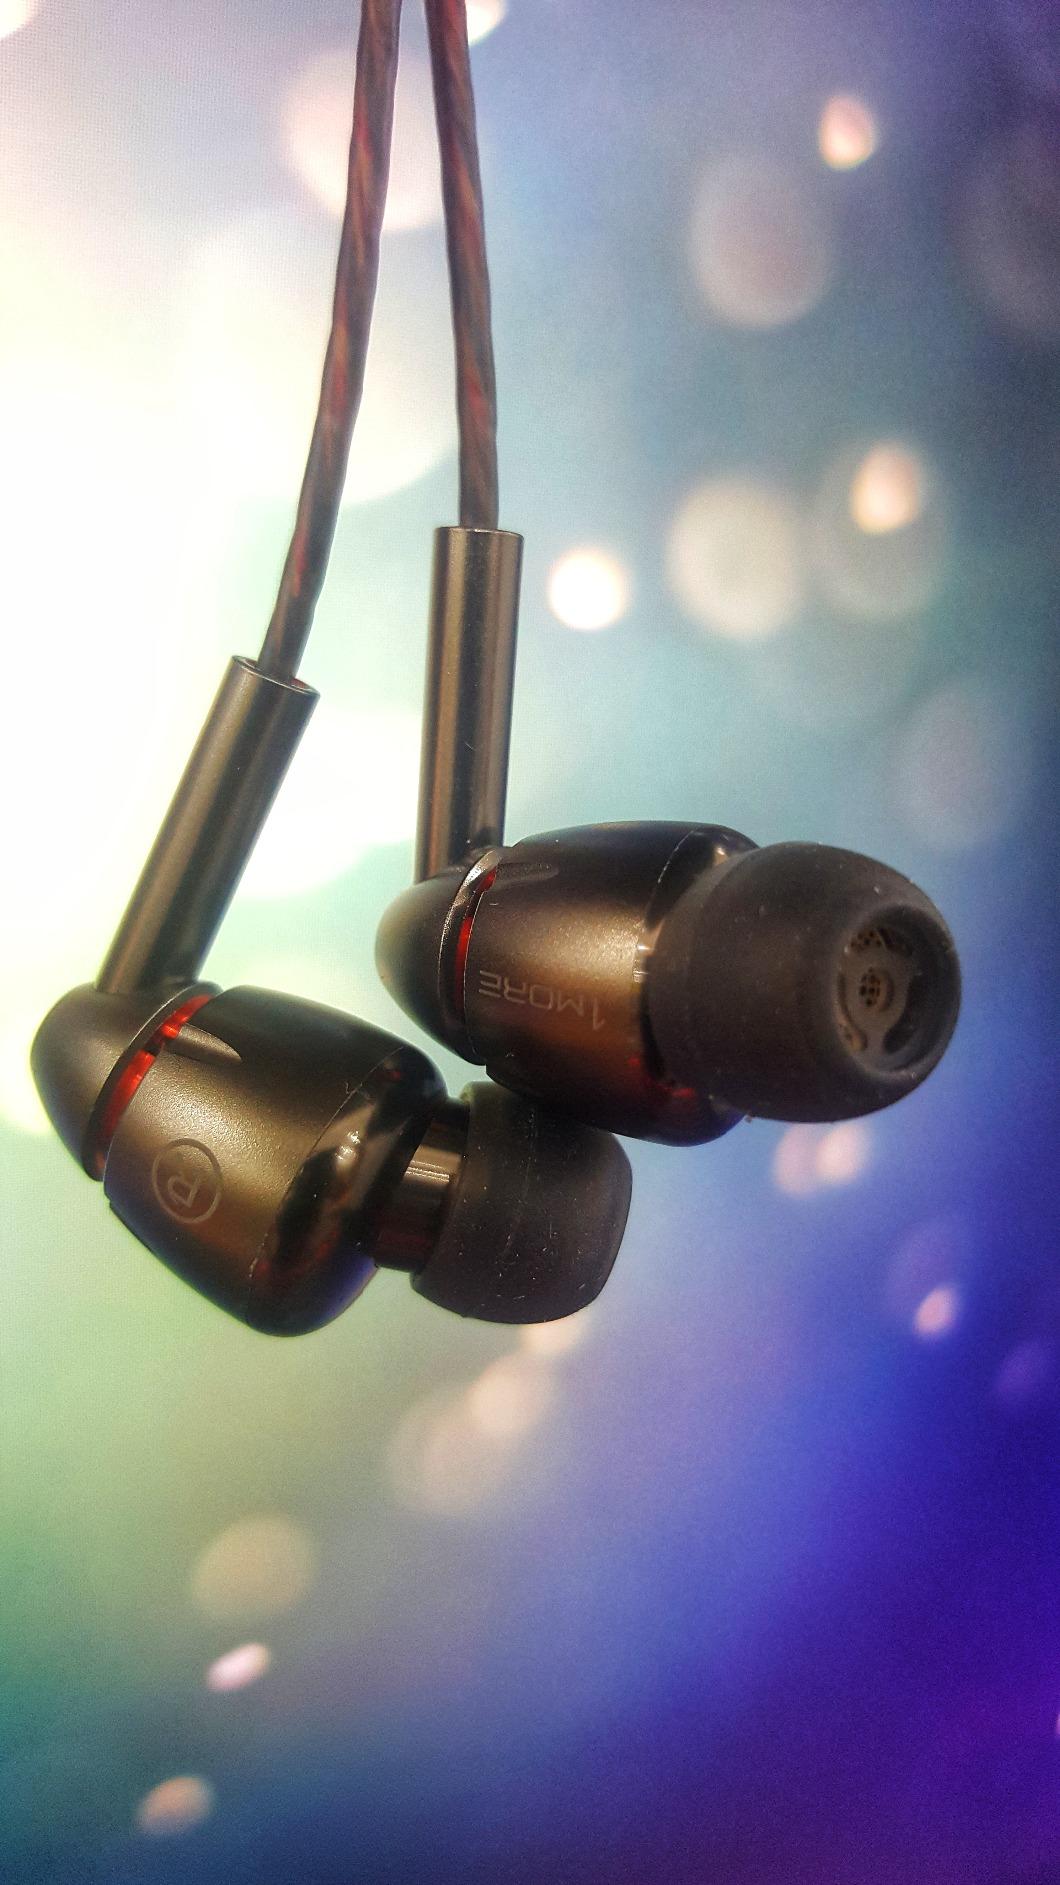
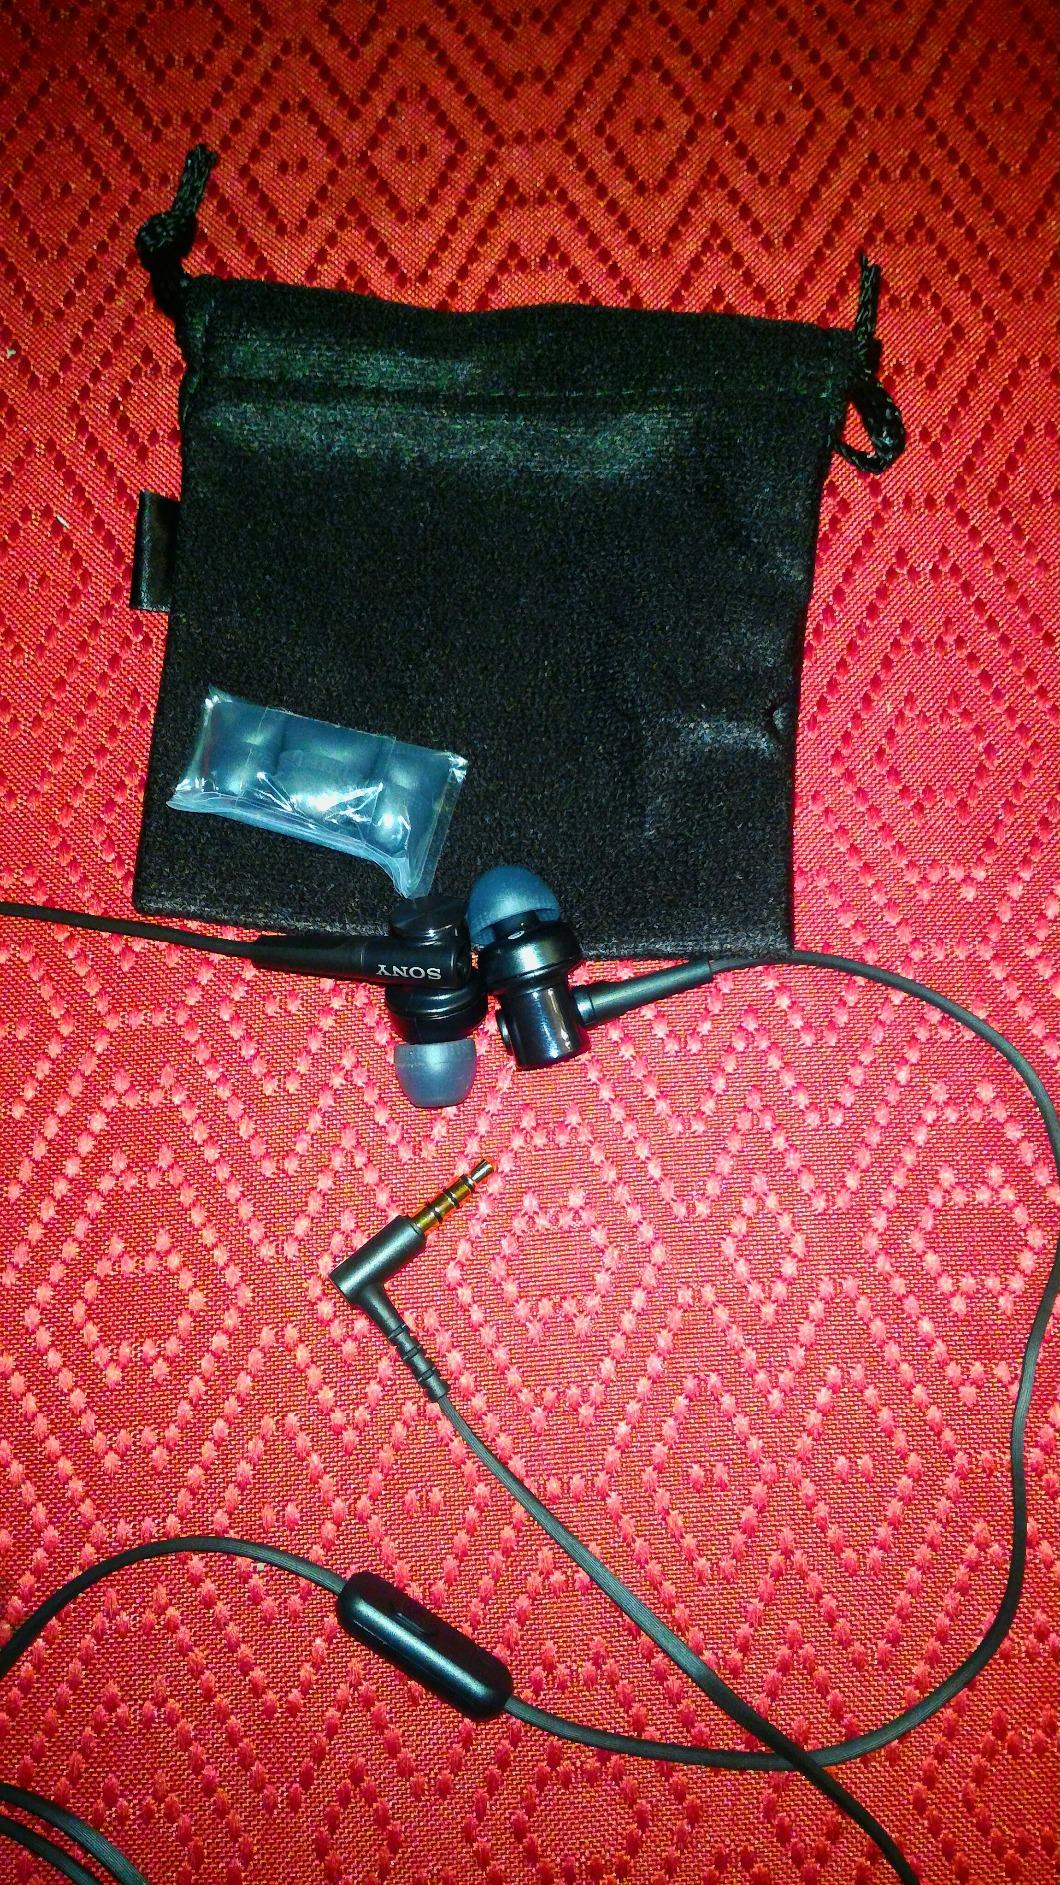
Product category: headphones
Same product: no